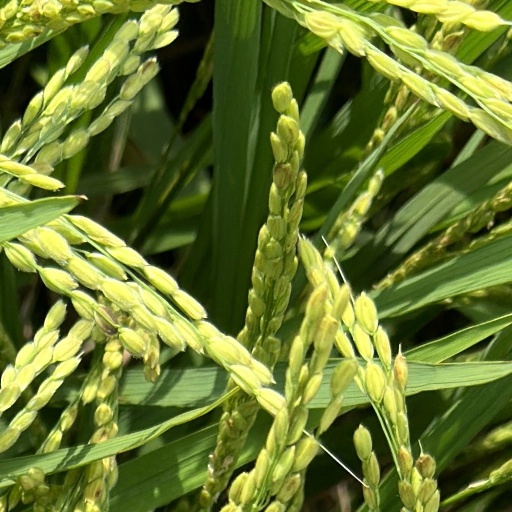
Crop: rice